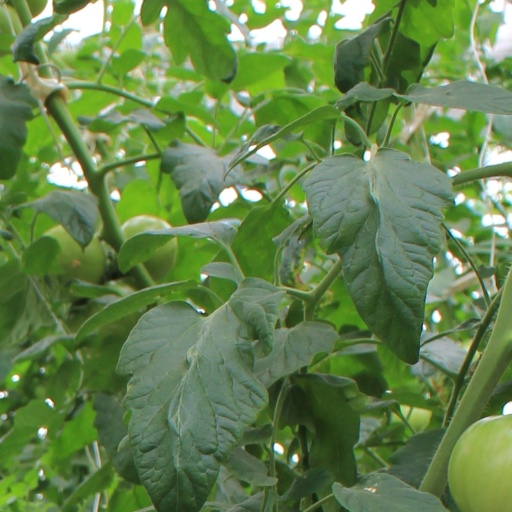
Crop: tomato